Vantelin Dome Nagoya

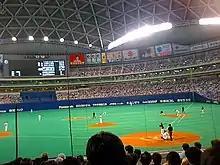
Baseball game

It has served as the home stadium for the Chunichi Dragons professional baseball team since its opening. It has also served the Orix BlueWave and Kintetsu Buffaloes, and hosted a single group stage game of the 2024 WBSC Premier12.